Bacliff, Texas

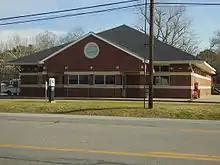
Bacliff US Post Office

The community is within the boundaries of Galveston County Commissioners' Court Precinct 1. As of 2017, Darrell Apffel is the Commissioner of the precinct. The Galveston County Sheriff's Office is the primary provider of law enforcement for Bacliff. In November 2012, Rick Sharp was elected constable of Precinct 1, replacing Pam Matranga. The Galveston County Precinct 1 Justice of the Peace court is located in Bacliff; as of April, 2015, the Justice of the Peace was Alison Cox. On January 26, 2016, a new Law Enforcement Center, located on Grand Avenue at 12th St, was opened. This building was a former illegal gambling hall and was confiscated by Galveston County, it now serves as a local base of operations for the Galveston County Sheriff's Department and Galveston County Precinct 1 Constable's office.